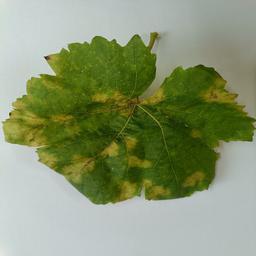
Label: Downy Mildew